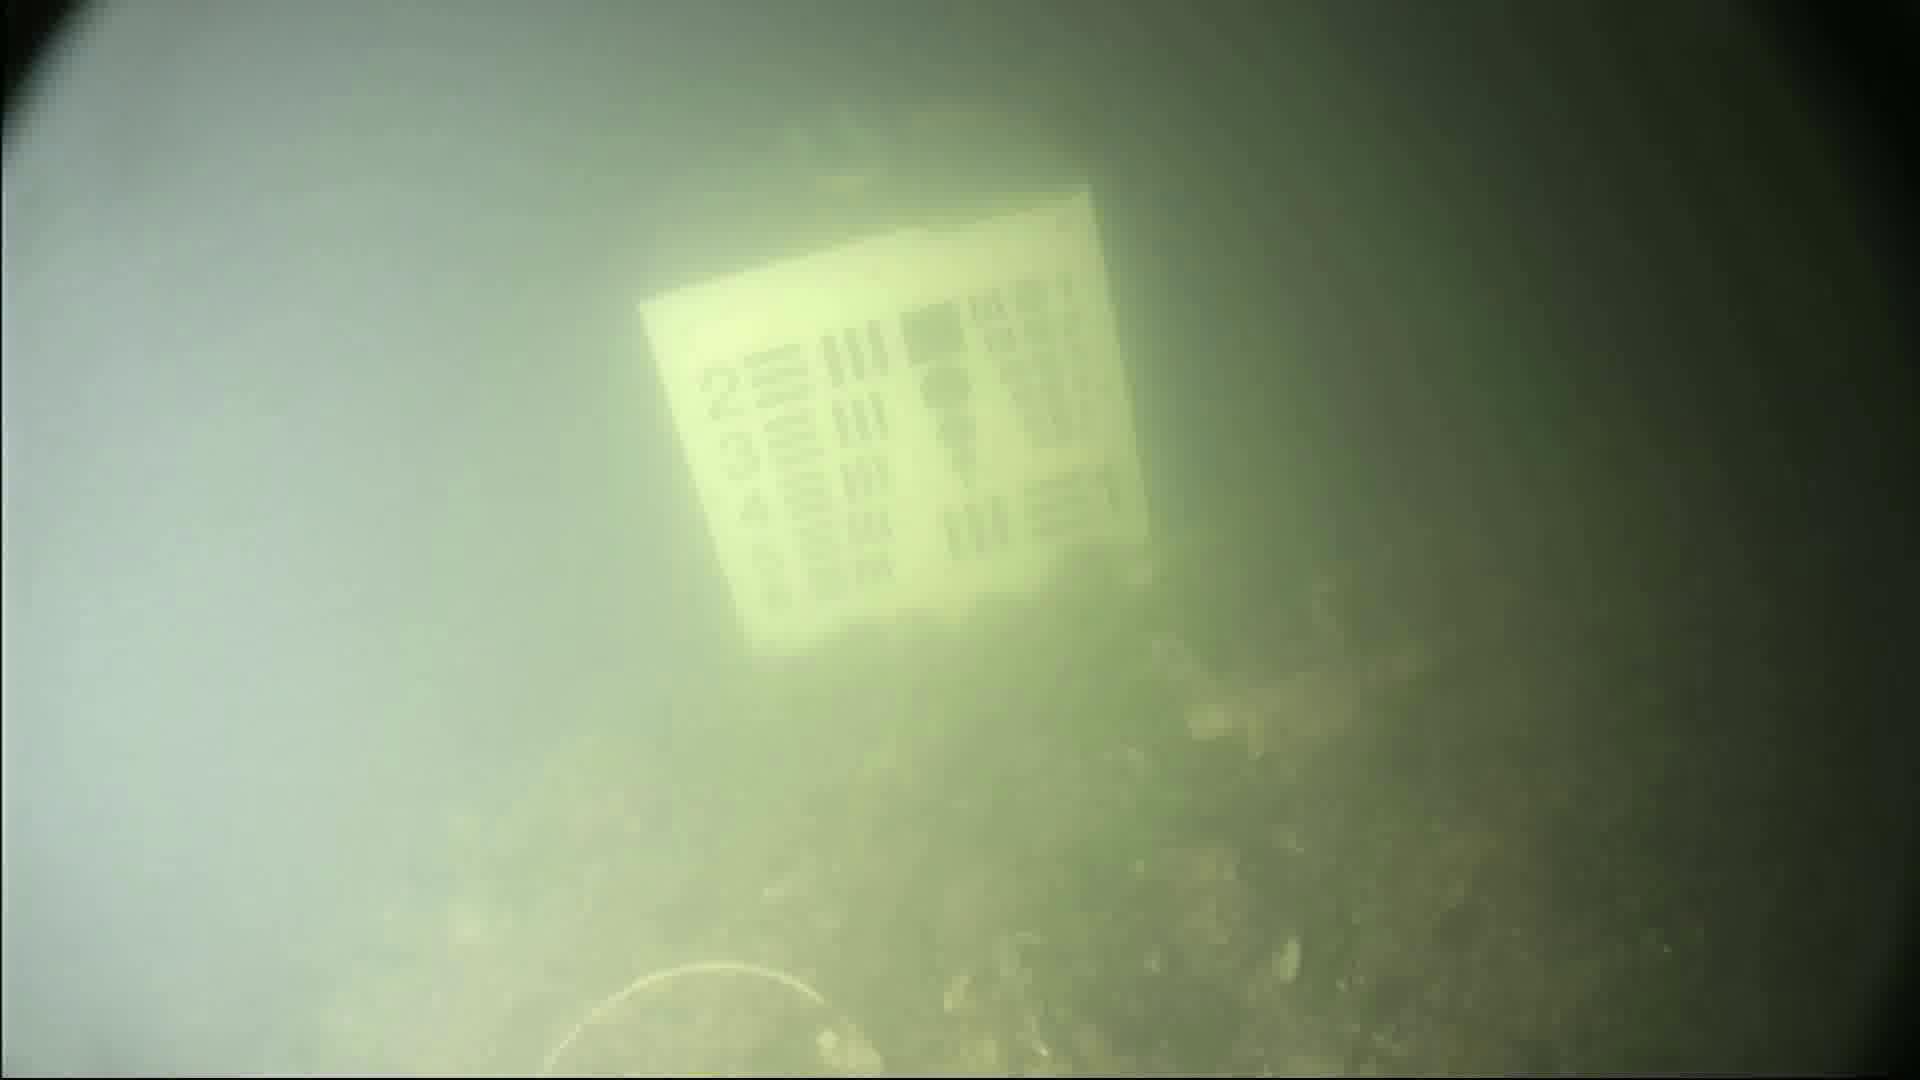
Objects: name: crab